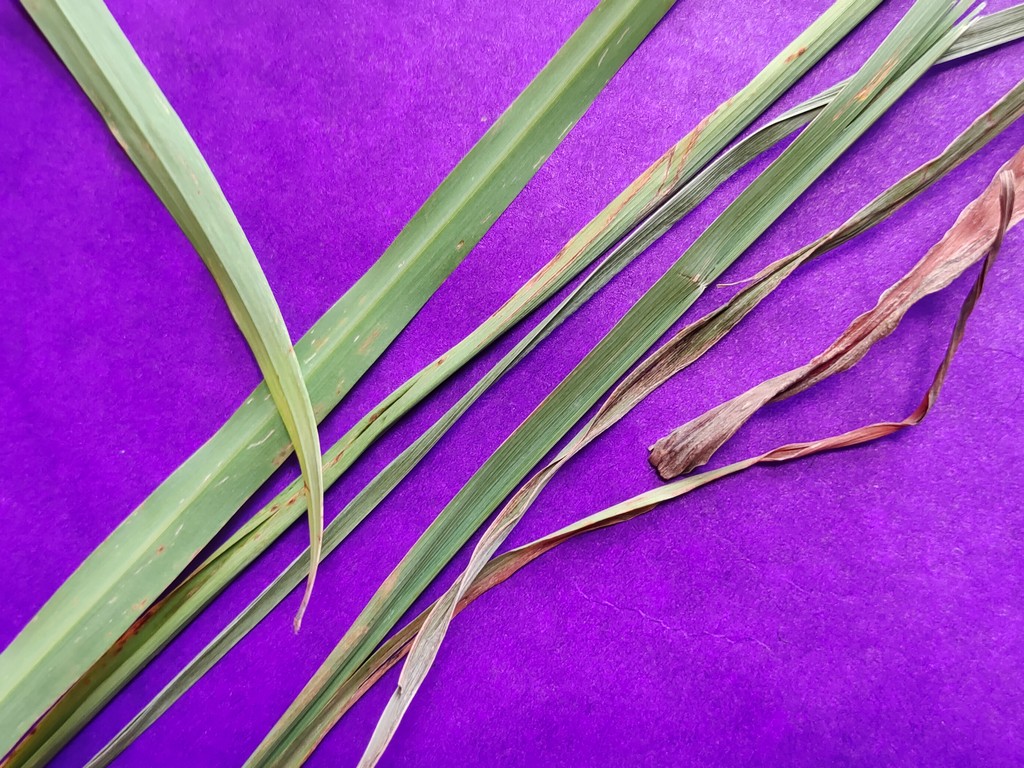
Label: Unhealthy